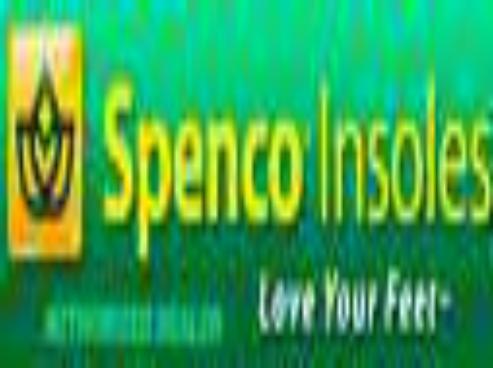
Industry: Clothes